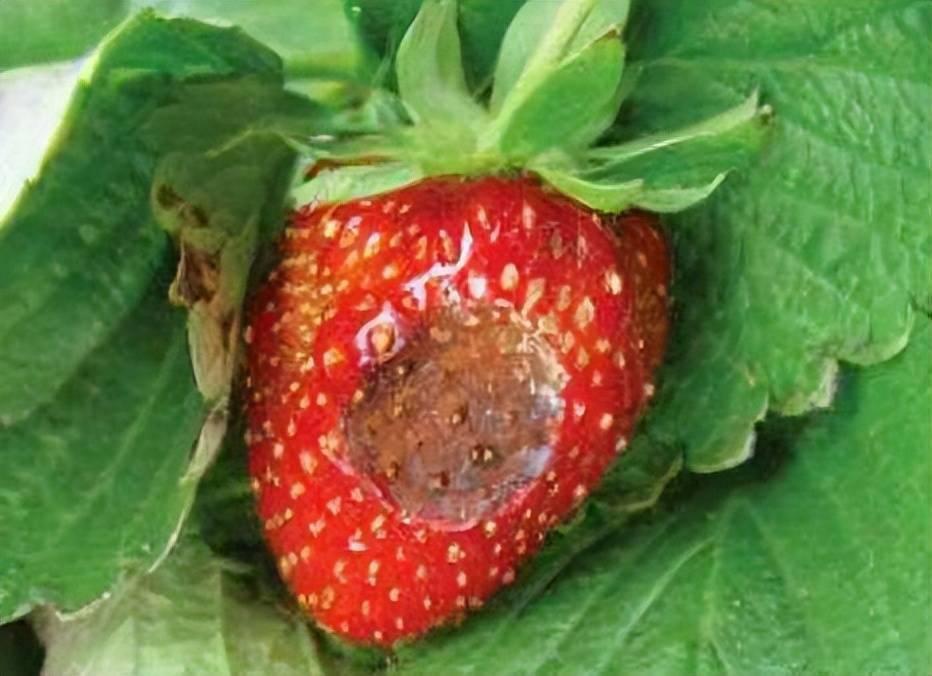
Plant: Strawberry
Disease: strawberry anthracnose